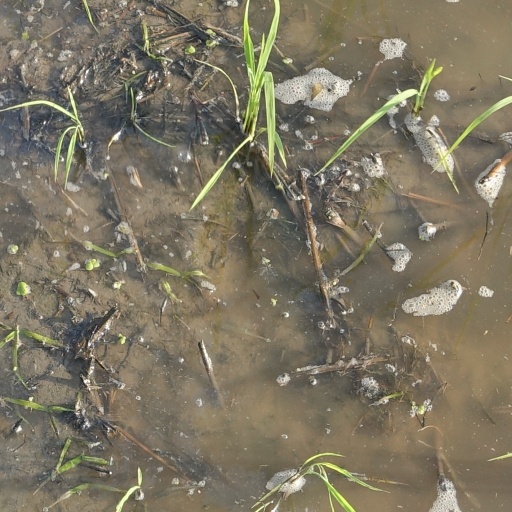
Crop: rice